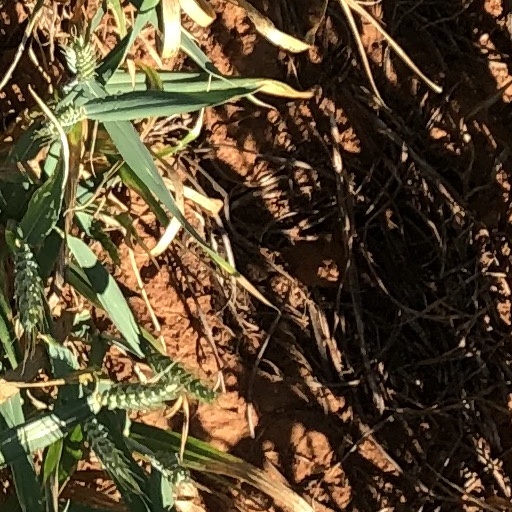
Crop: wheat